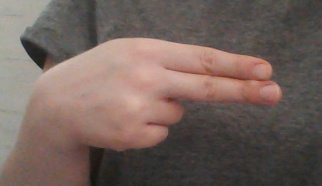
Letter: ain